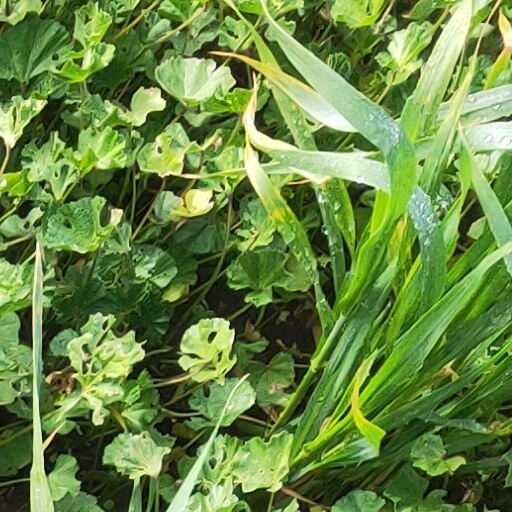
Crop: wheat